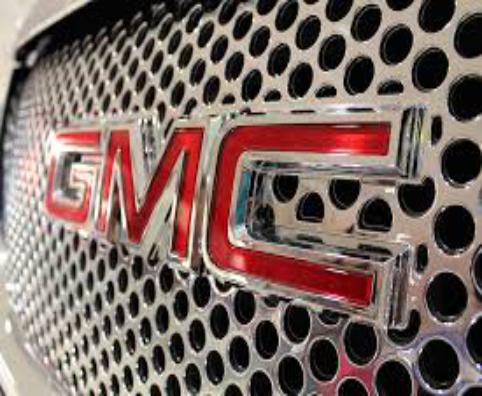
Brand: GMC
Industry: Transportation